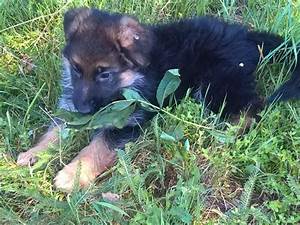
Label: cane